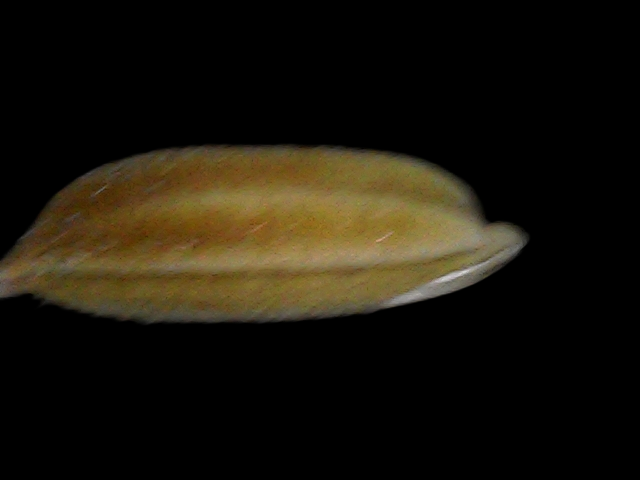
Rice variety: Bd56